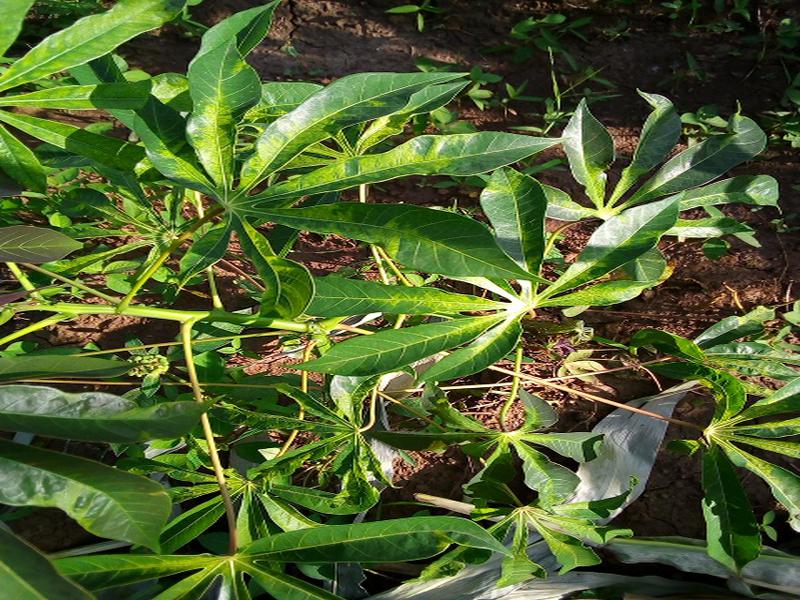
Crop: cassava
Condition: mosaic_disease